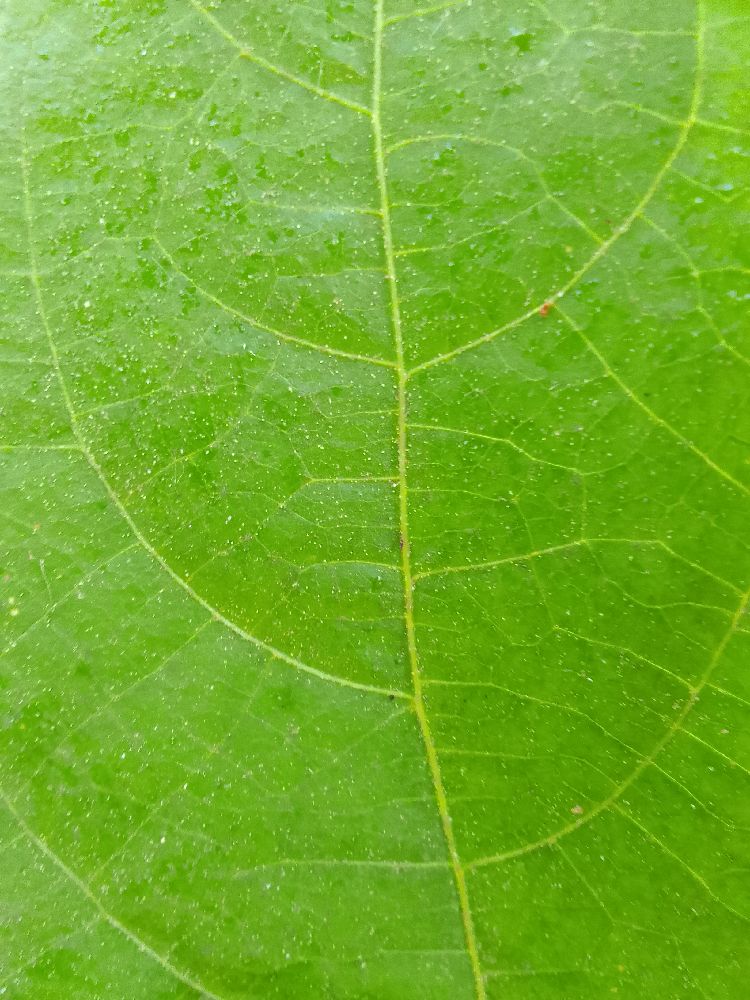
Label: healthy